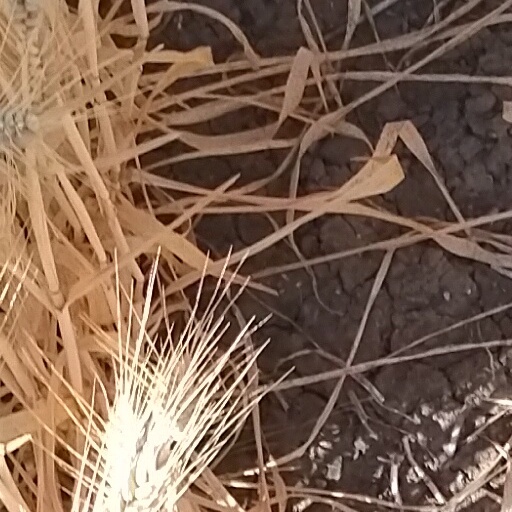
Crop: wheat